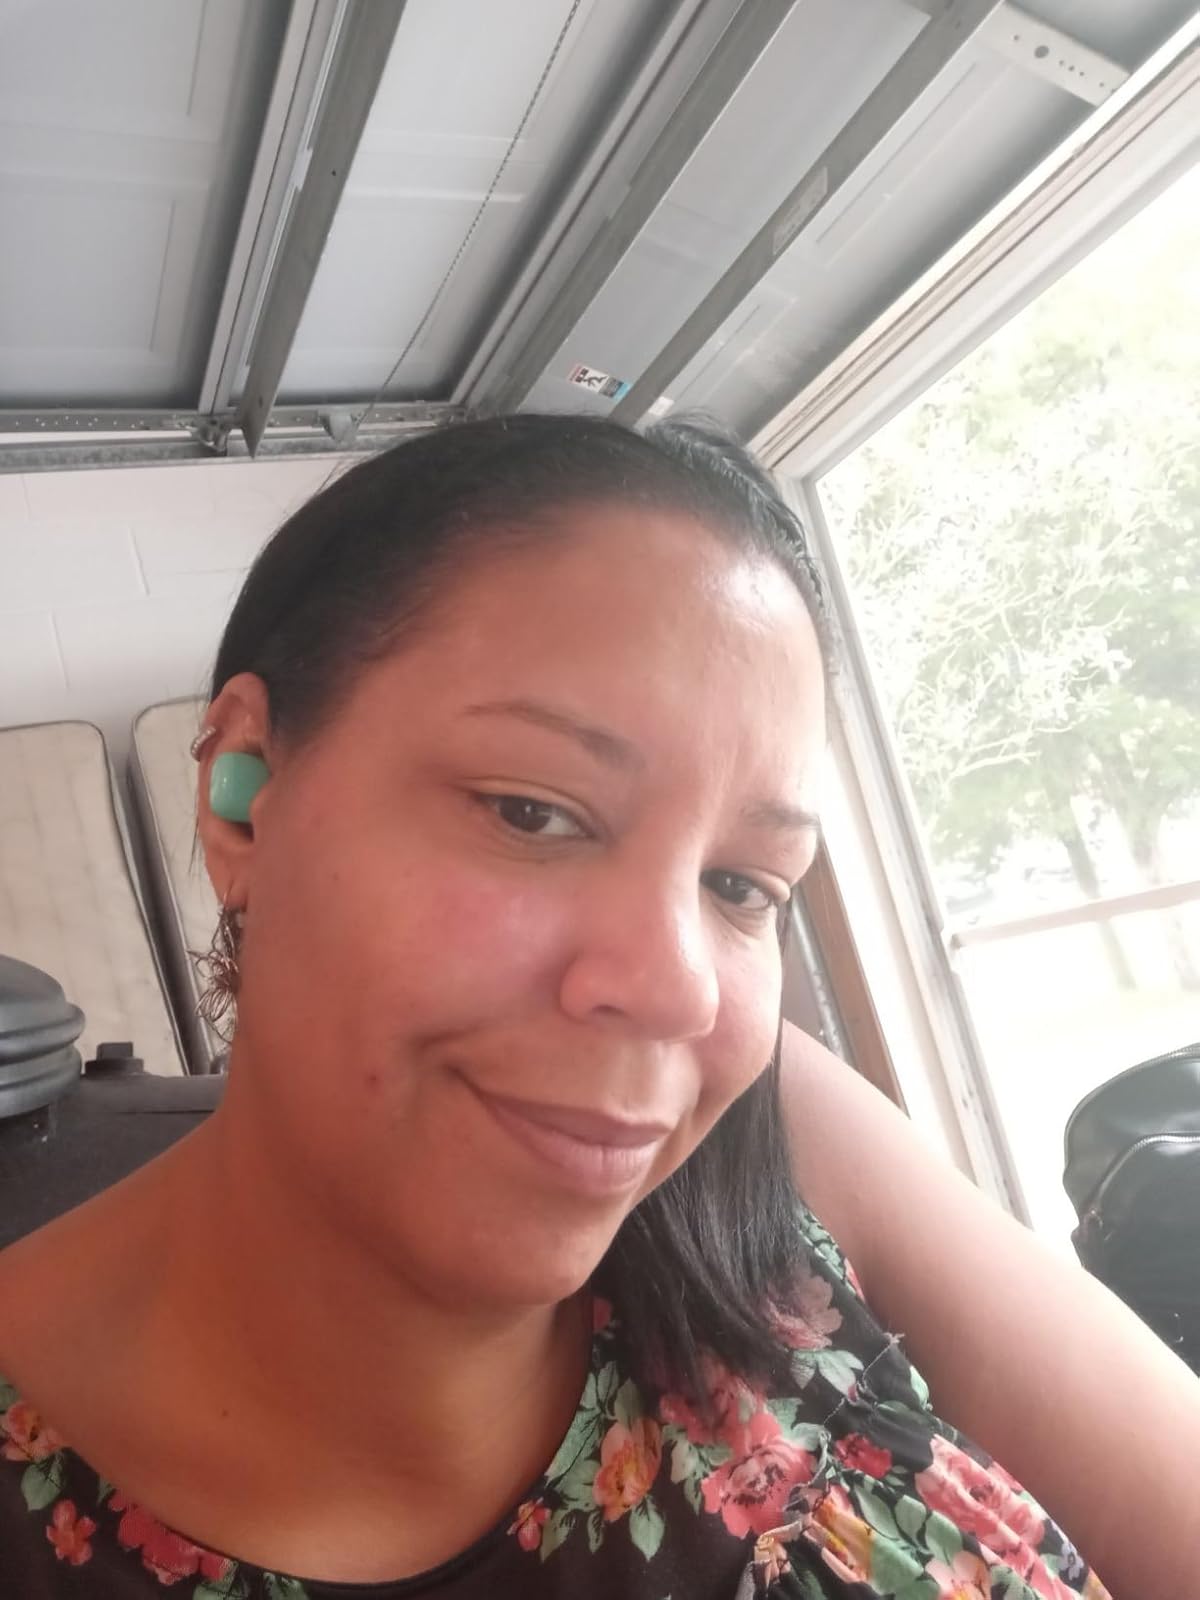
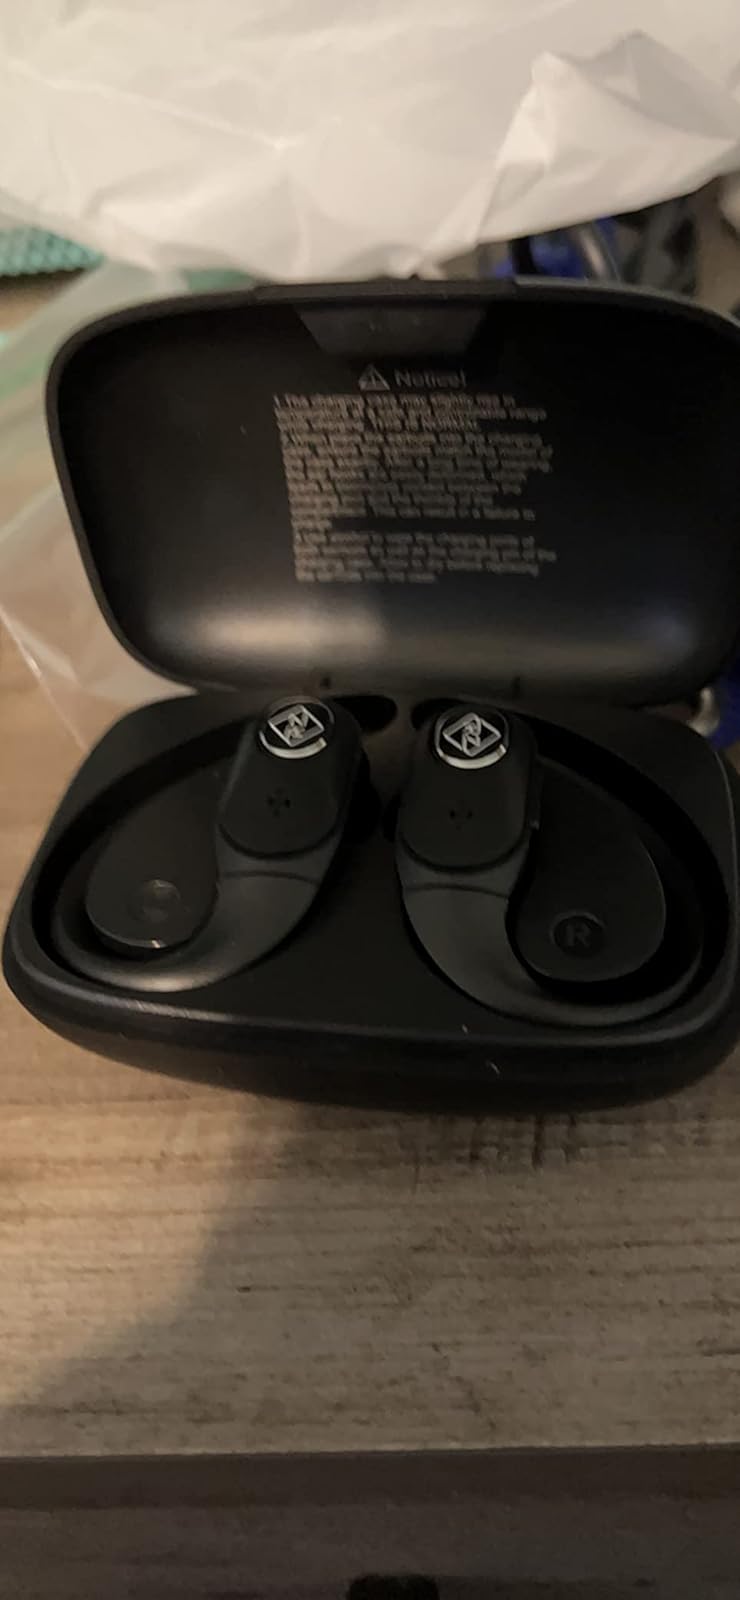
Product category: earbuds
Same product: no